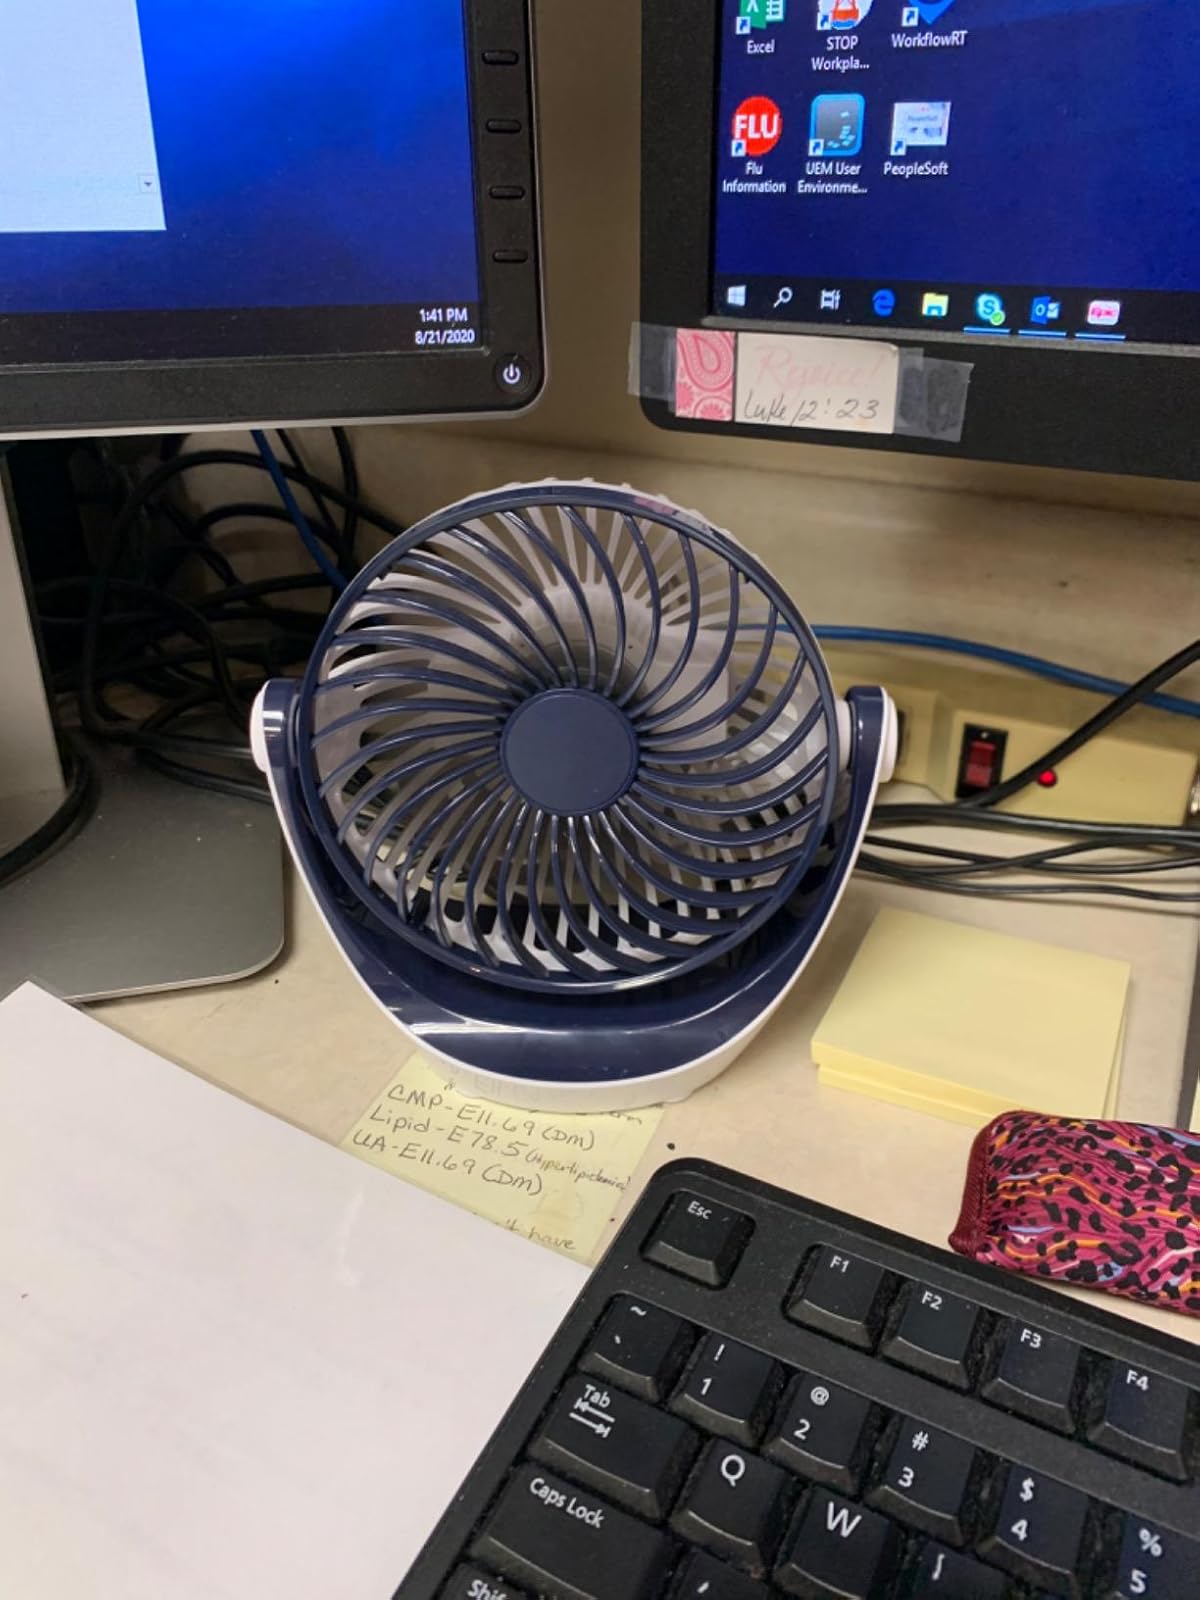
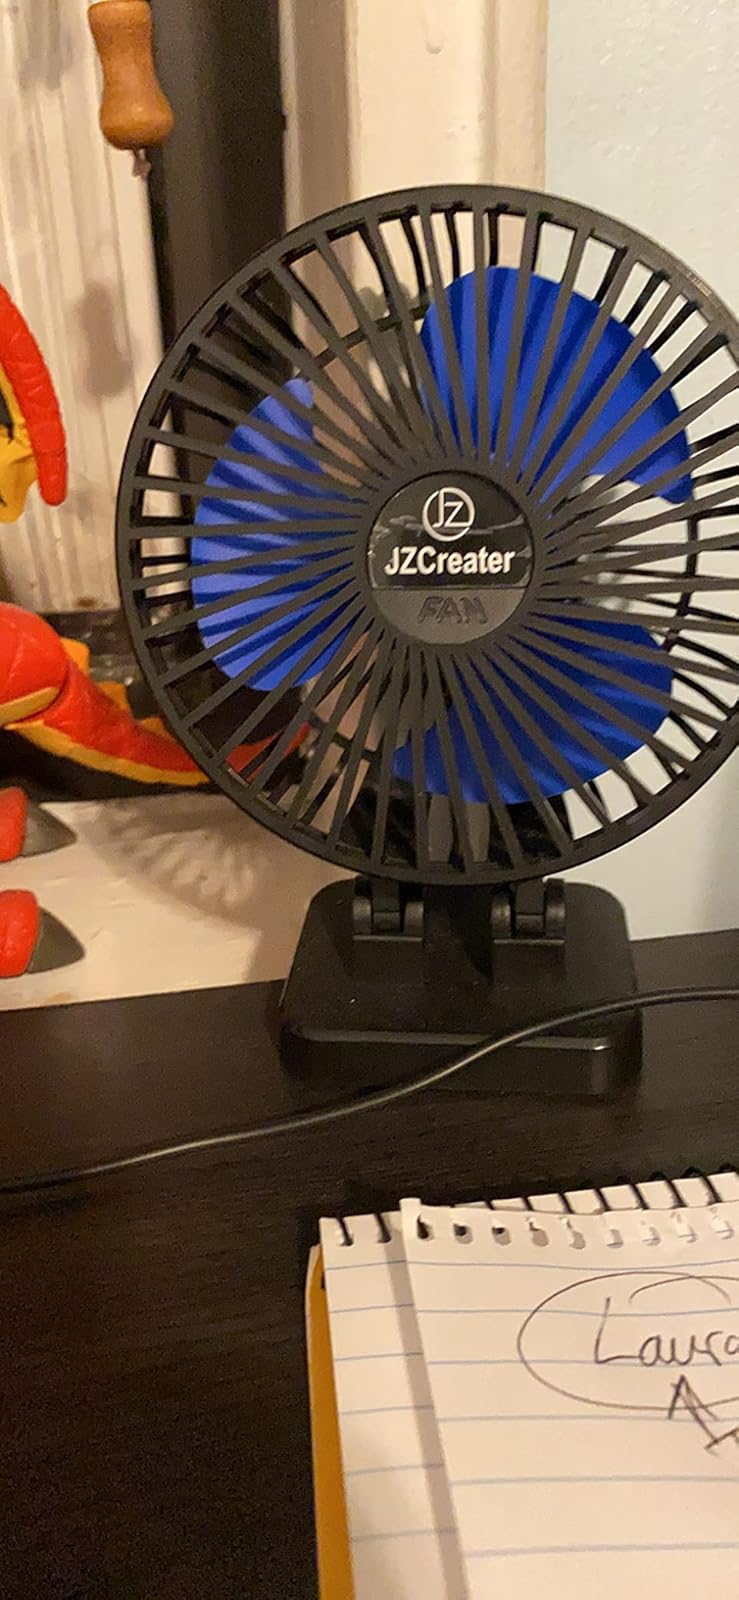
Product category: fan
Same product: no